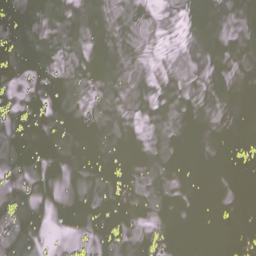
reflections and ripples on a stagnant cloudy pond